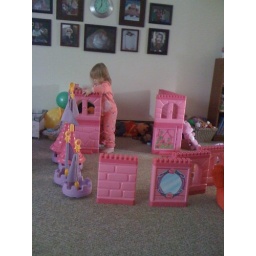
building the highest tower in the universe